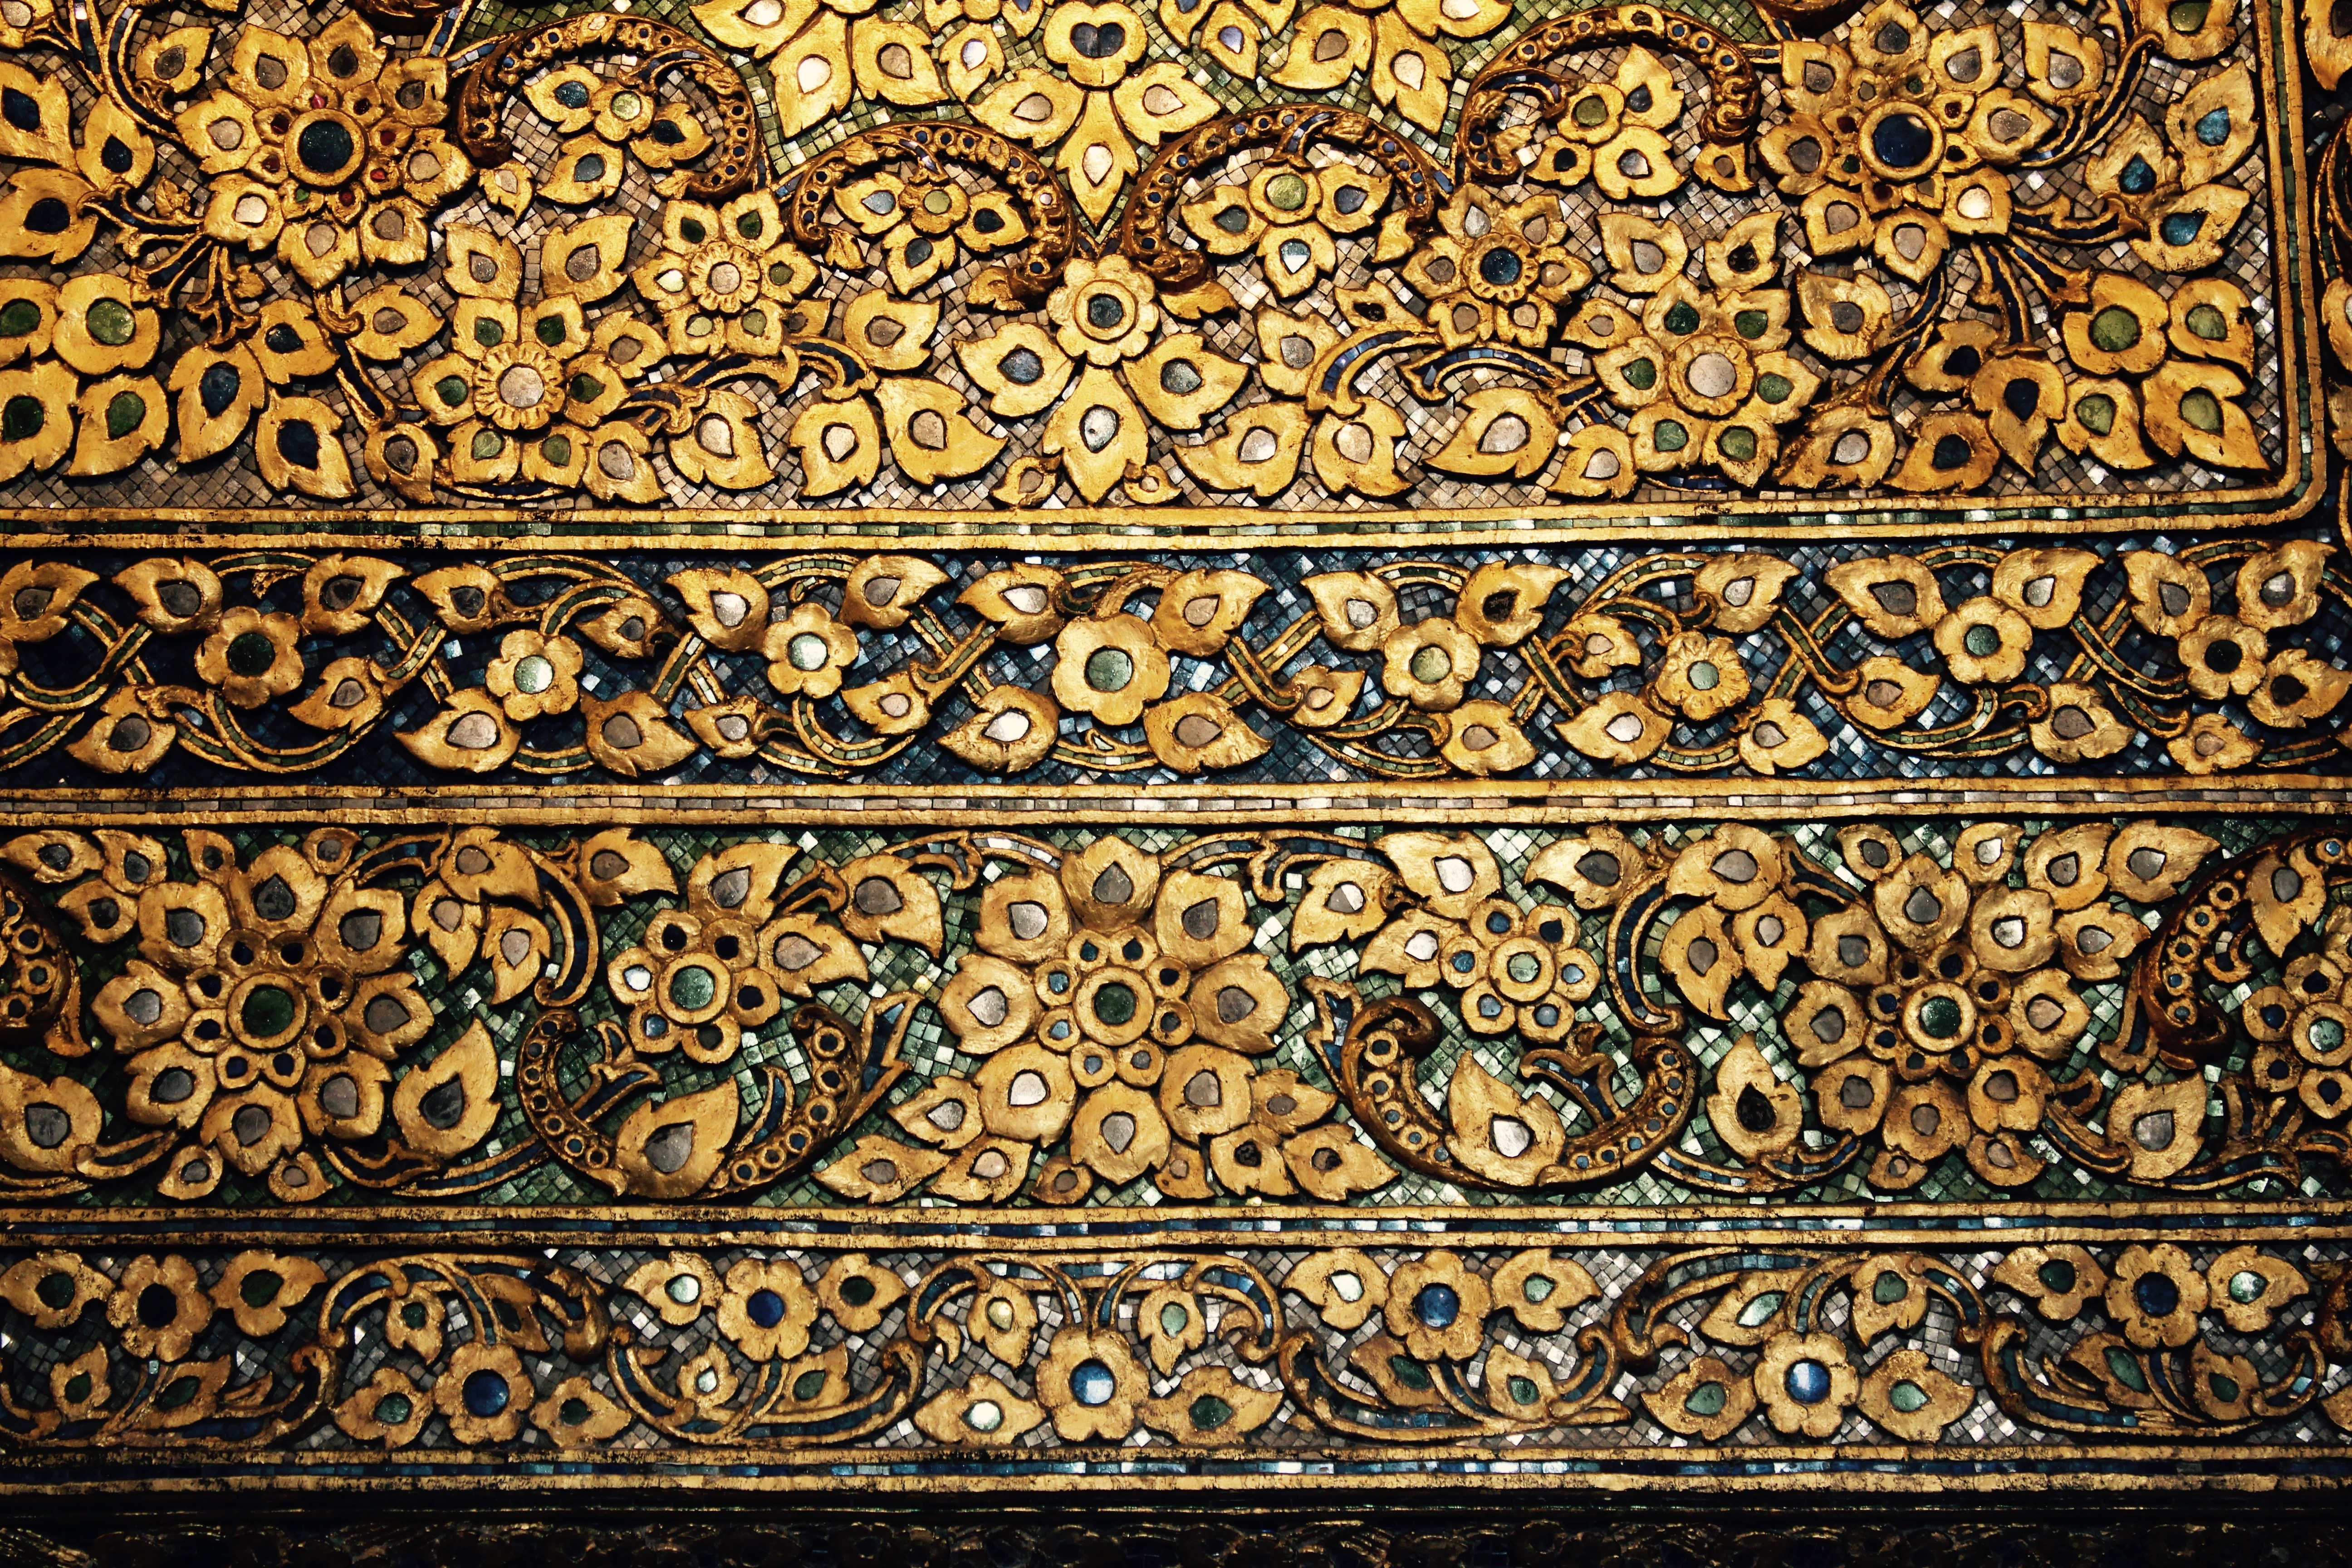
architecture, structure, wood, antique, texture, floor, wall, pattern, color, furniture, ornament, jewellery, textile, art, background, gold, design, decorative, mosaic, tiles, carpet, tapestry, carving, artfully, flooring